Ermil Kostrov

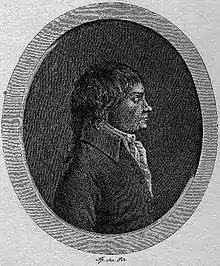
Portrait of Yermil Kostrov

Yermil Ivanovich Kostrov was a Russian poet who the first translated the "Iliad" into Russian. His father was a peasant from the Vyatka Governorate. Kostrov was educated in the Slavic Greek Latin Academy and received an annual pension from the Moscow University for odes and other poems he would write for special occasions. He lived in abject poverty and was prone to alcoholism. Apart from light verse and a book of odes, he also produced the first Russian translations of Ossian's poems and "The Golden Ass".